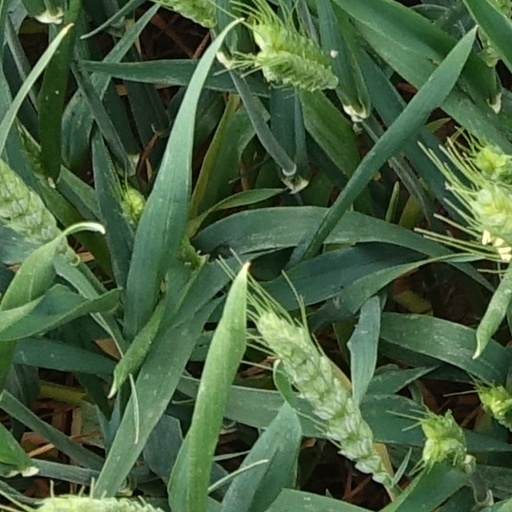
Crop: wheat